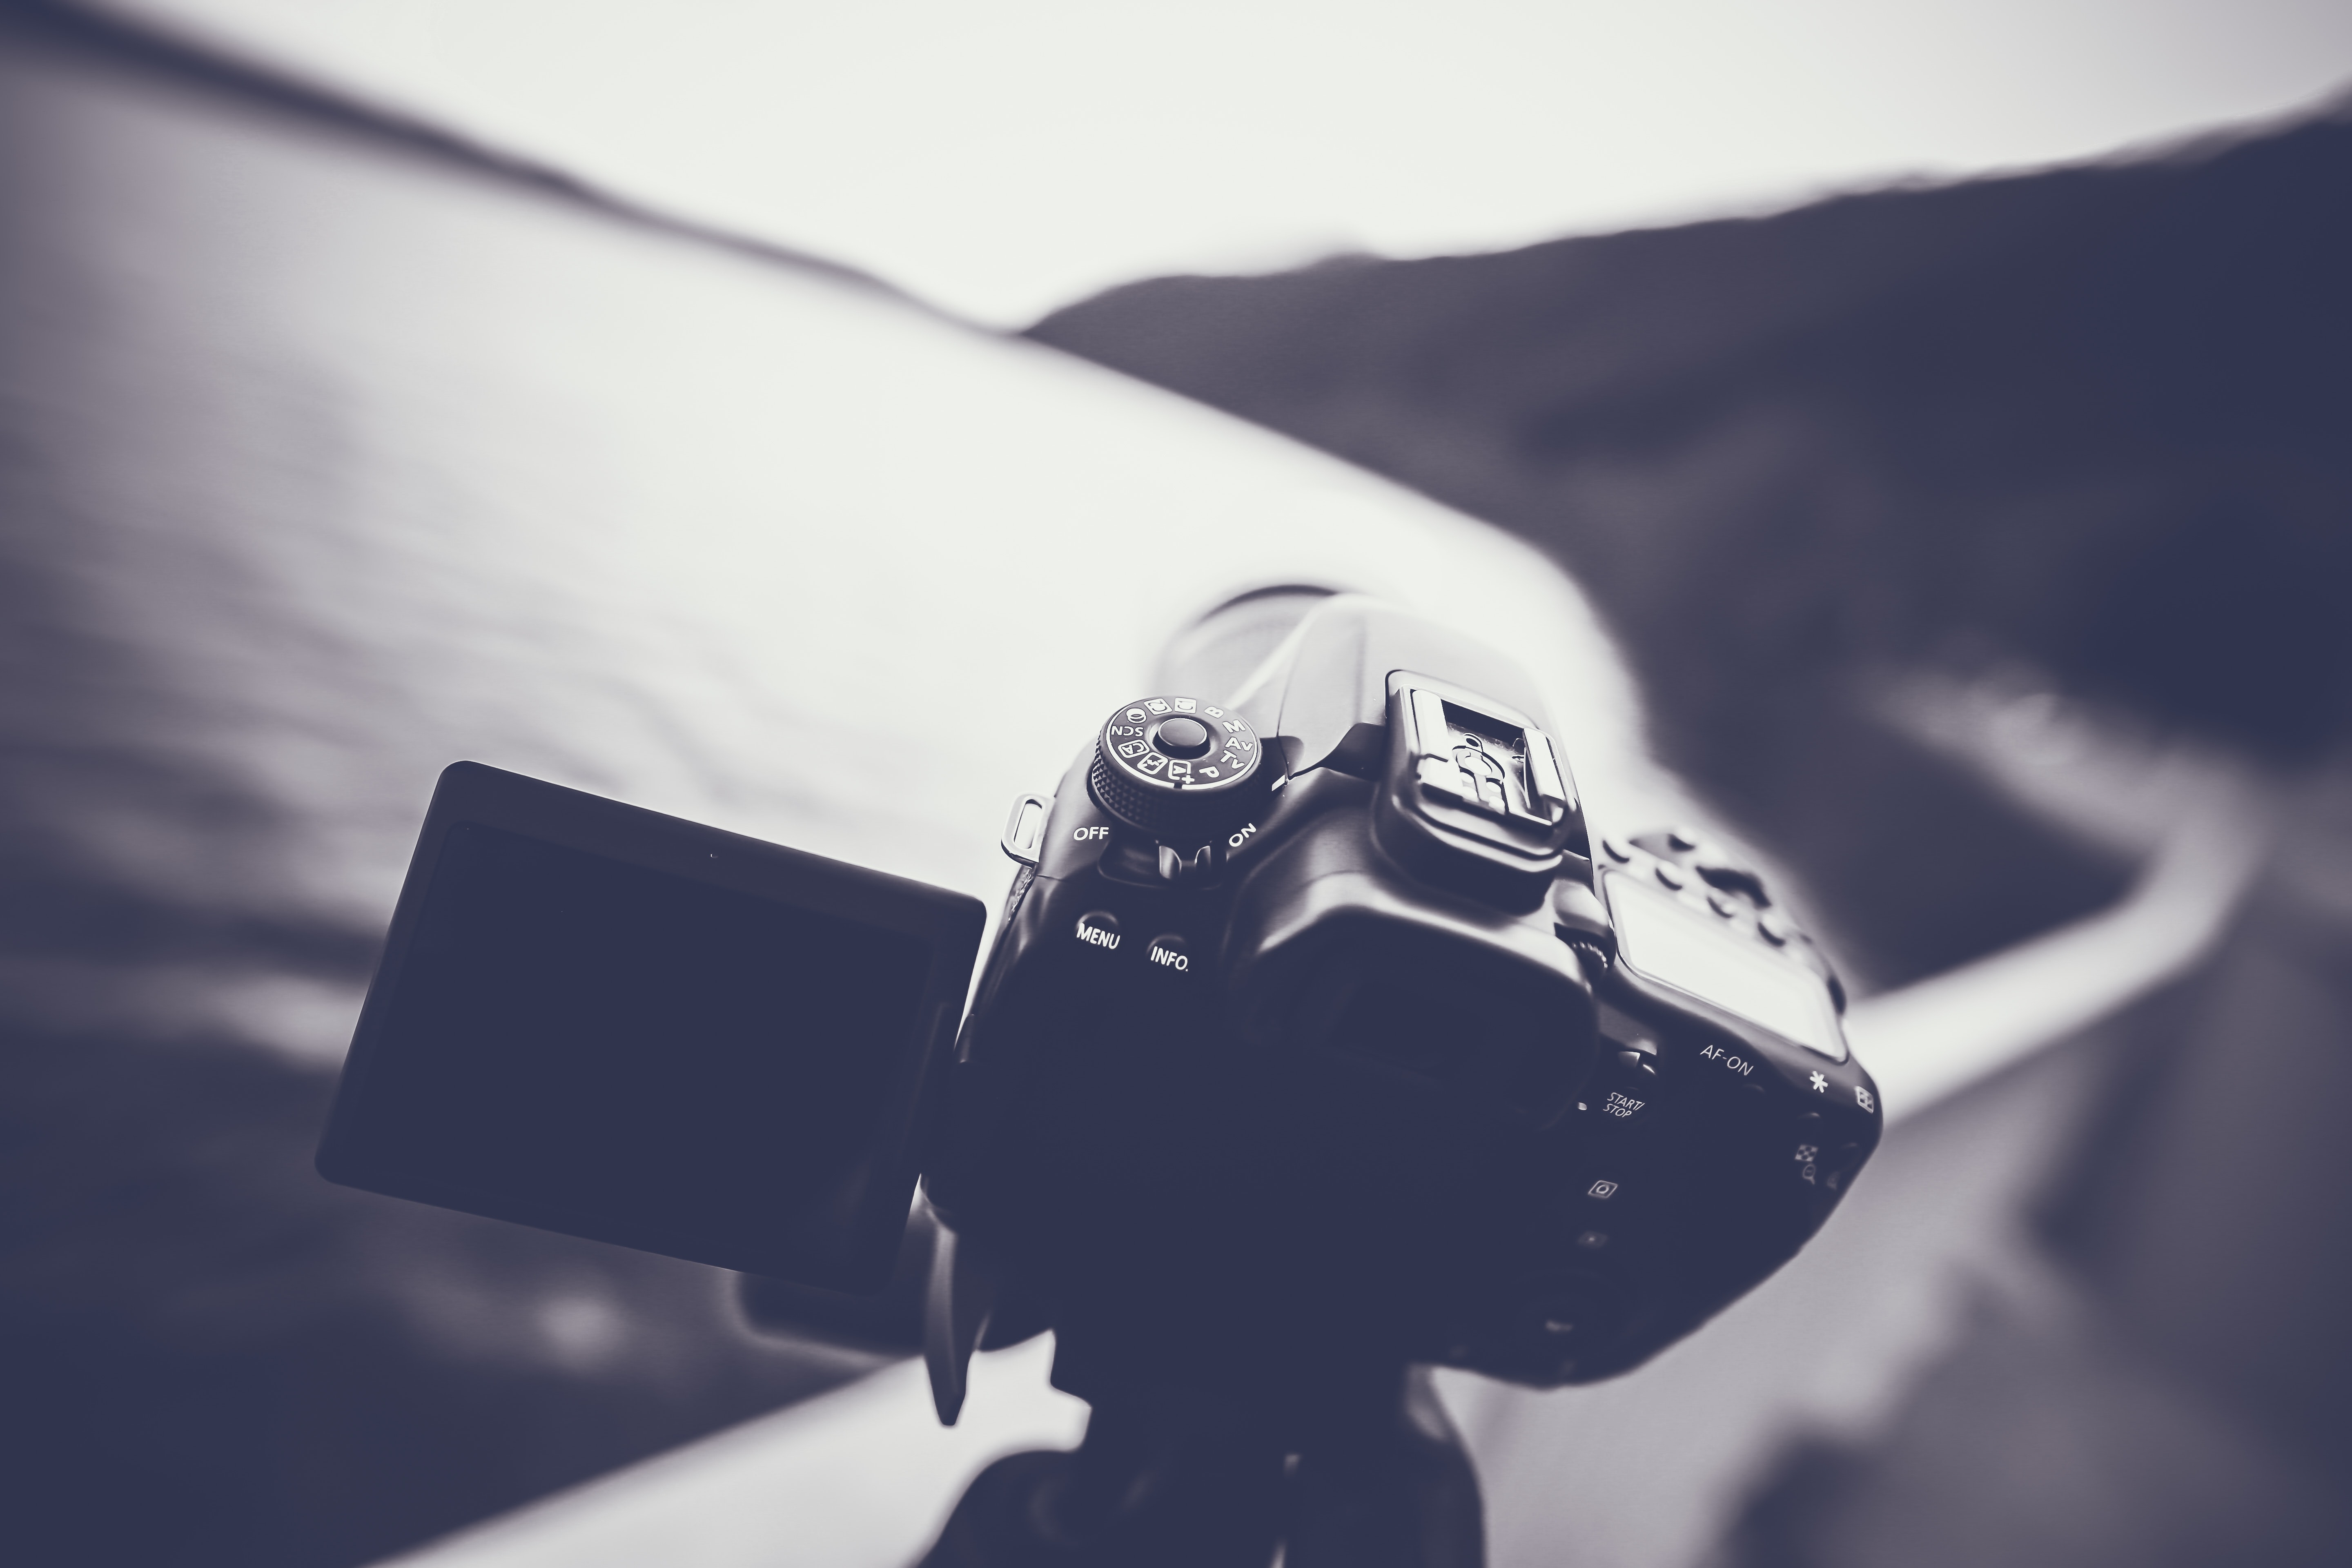
white, black, sky, cloud, black and white, water, monochrome, photography, monochrome photography, mountain, personal protective equipment, style, meteorological phenomenon, vehicle, metal